951 Gaspra

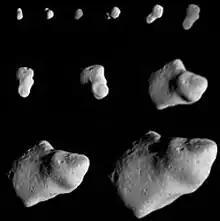
Successive images of a rotating Gaspra

Gaspra orbits the Sun at an average distance of about 2.21 astronomical units. Gaspra completes one orbit around the Sun in 3.29 years.